Rams (2020 film)

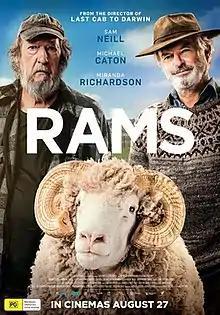
Theatrical movie poster

Rams is a 2020 Australian comedy-drama film directed by Jeremy Sims, written by Jules Duncan, and starring Sam Neill, Michael Caton, and Miranda Richardson. It is based on the Icelandic drama film "Rams" (2015) by Grímur Hákonarson.